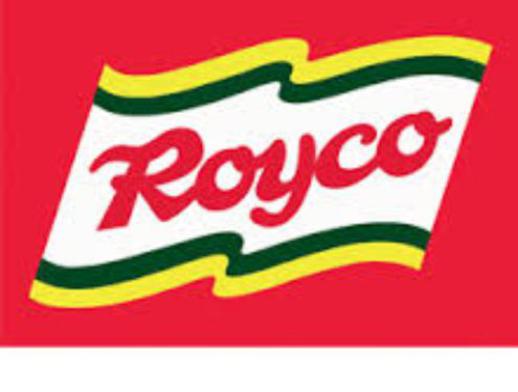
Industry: Food